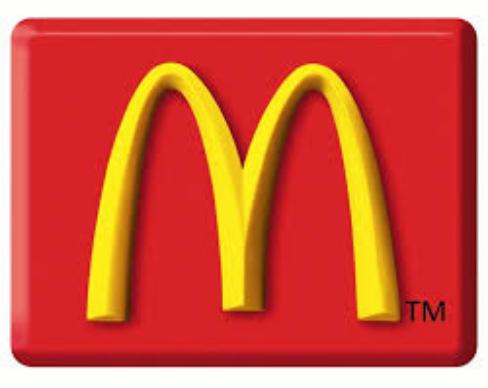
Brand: mcdonalds
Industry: Food